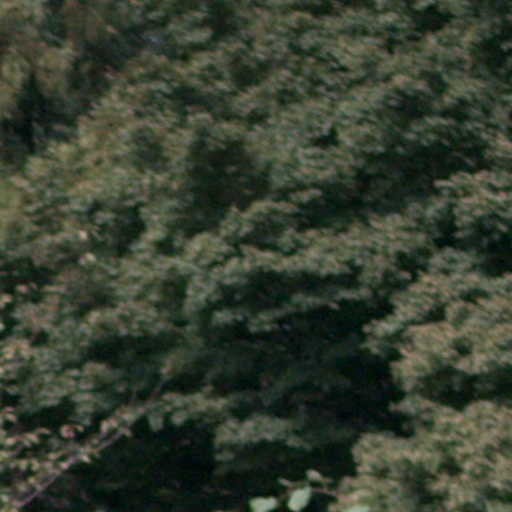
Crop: cassava